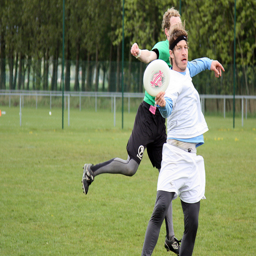
the man is holding on to a firsbee
A man who is holding out a Frisbee.
A couple of people on a field with a Frisbee.
A guy jumping in front of another guy to catch a Frisbee.
Two young men engaged in play with a white disc.